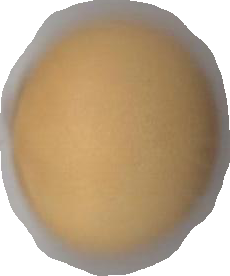
Variety: Dega